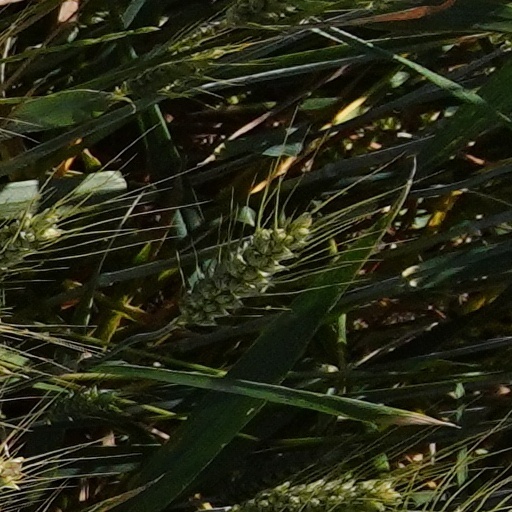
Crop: wheat